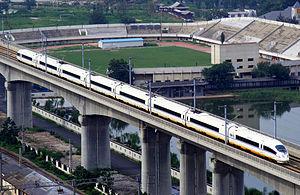
La ligne à grande vitesse Pékin - Tianjin, ou LGV Jing-jin est une ligne à grande vitesse de 114 km de long reliant Pékin et Tianjin, en Chine. Conçue pour être parcourue à une vitesse maximale de 350 km/h, elle est en service commercial depuis le 1ᵉʳ août 2008.